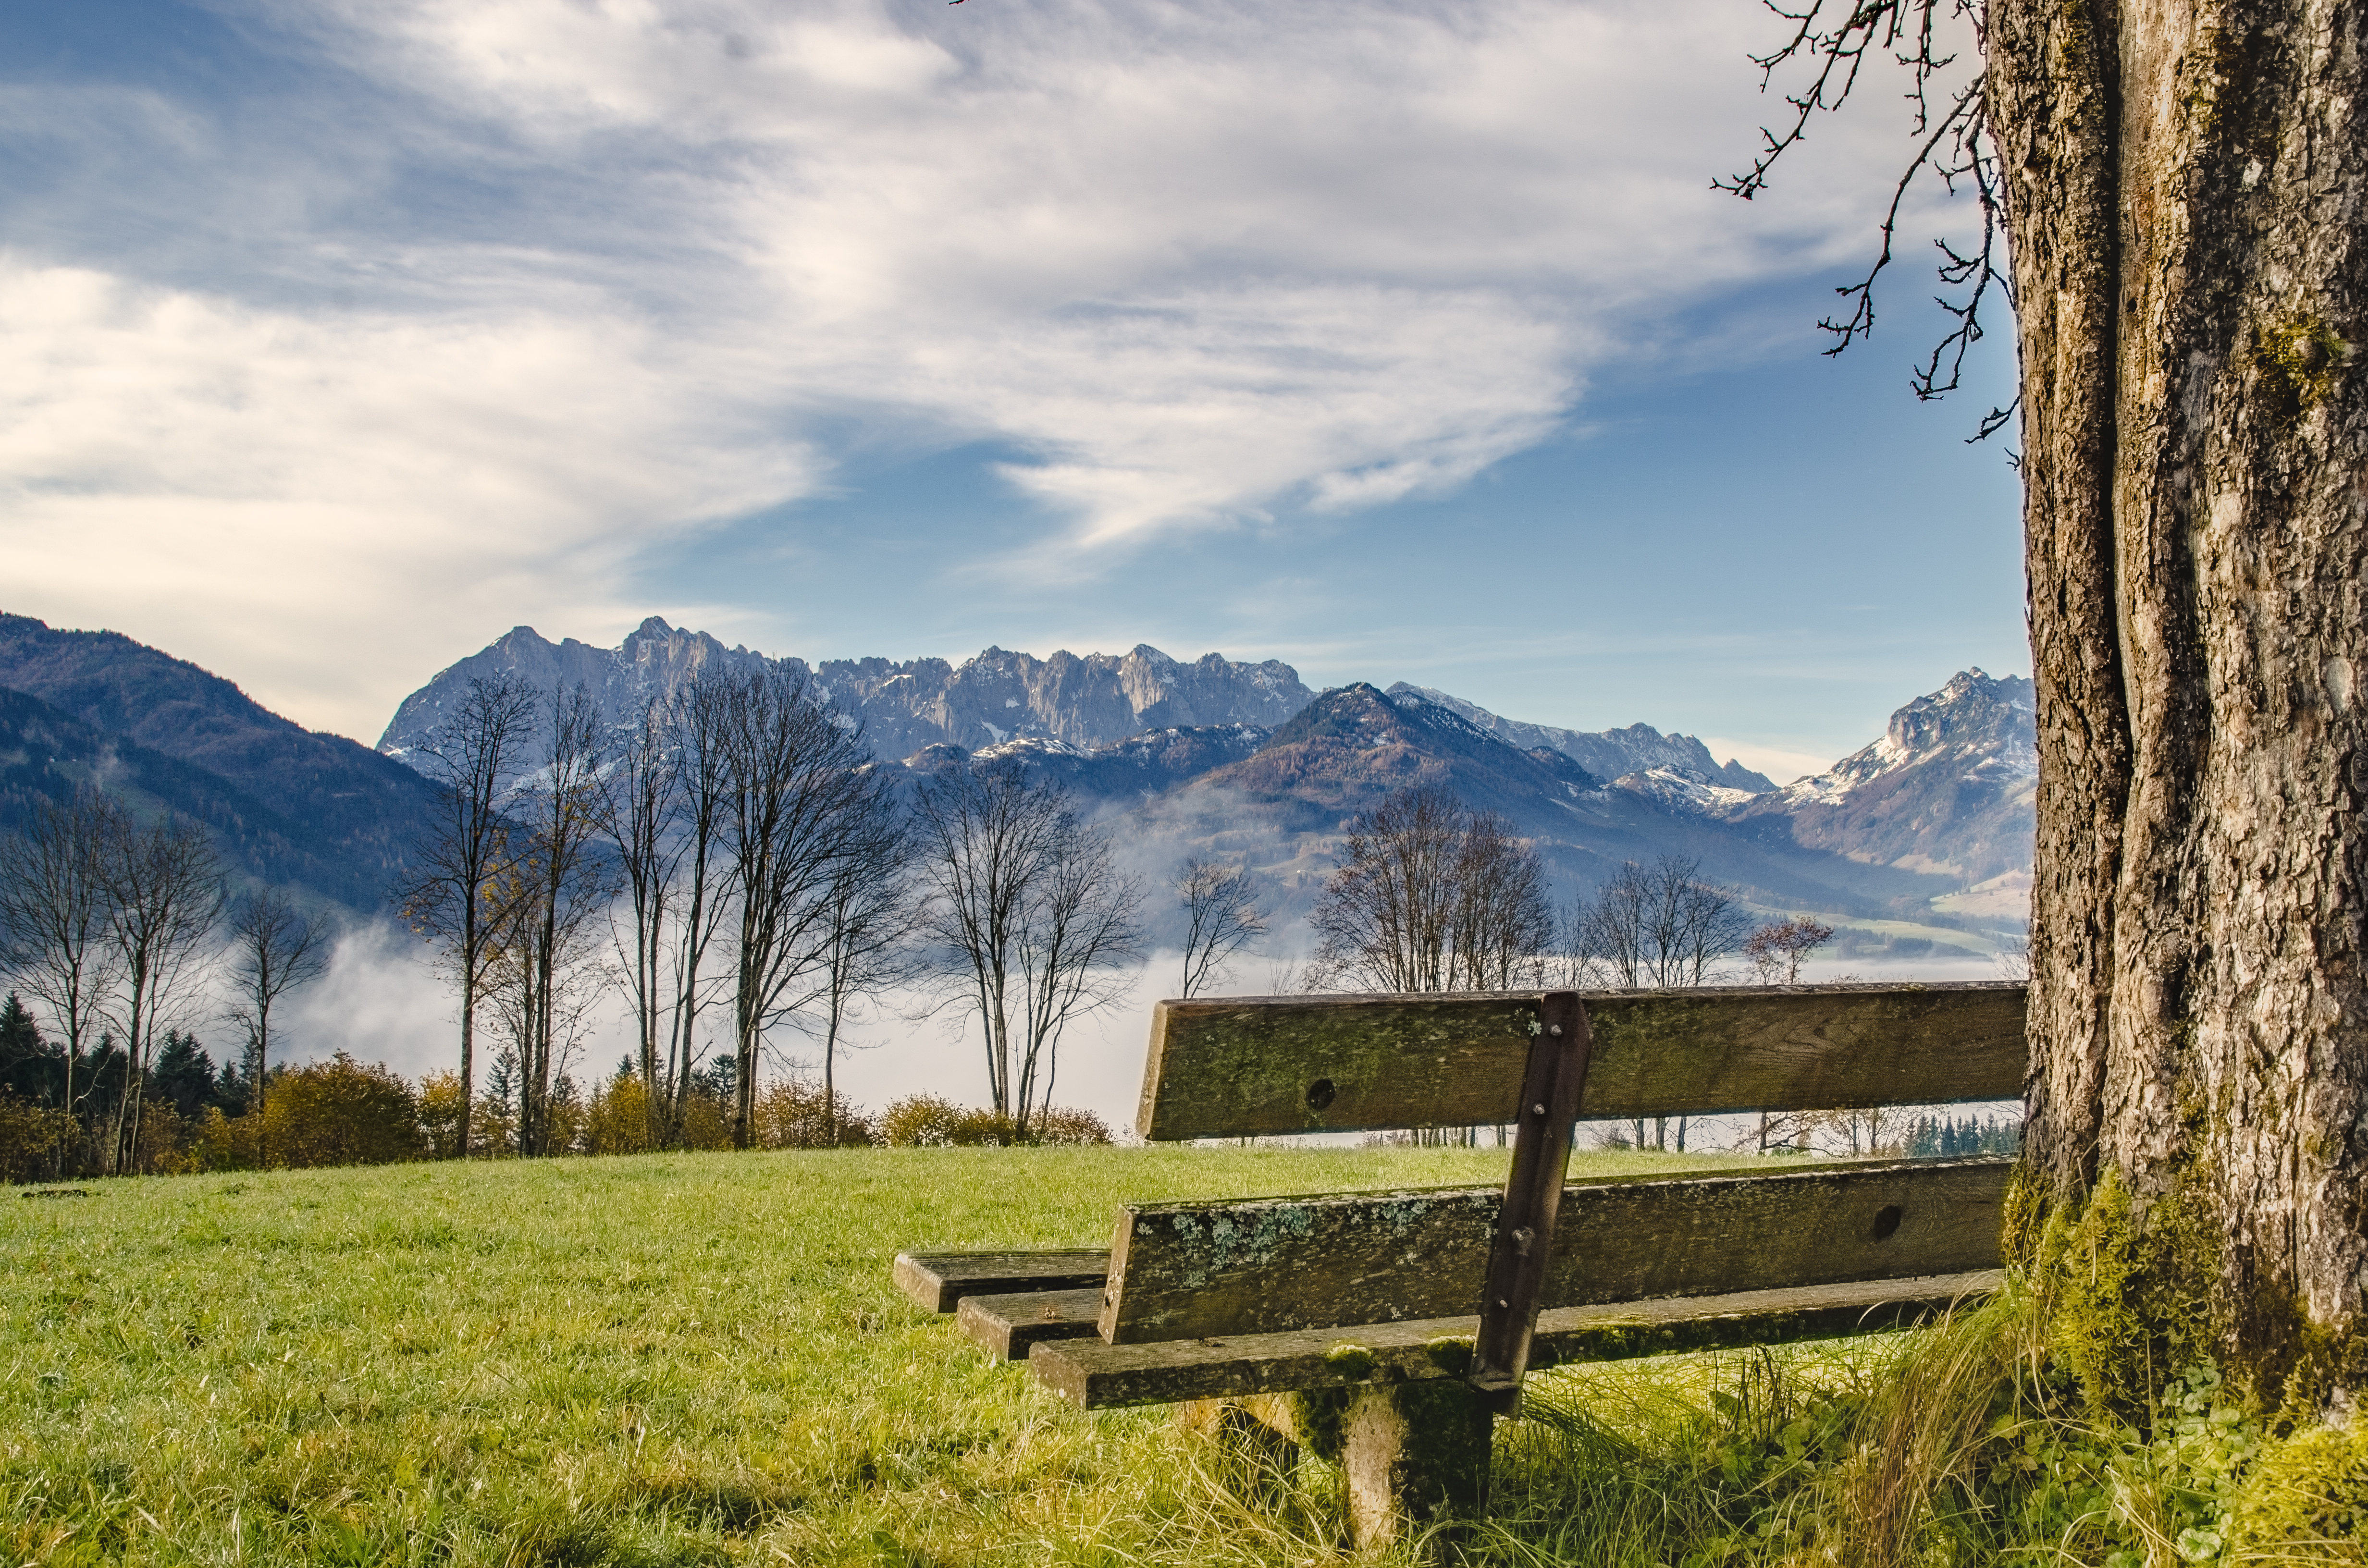
wilder, kaiser, tirol, mountainous landforms, natural landscape, mountain, sky, nature, mountain range, alps, tree, wilderness, cloud, bench, grass, hill, highland, fell, spring, landscape, lake, meadow, valley, rural area, grassland, winter, national park, snow, plant, hill station, sunlight, ridge, autumn, furniture, table, mount scenery, pasture, forest, plain, house, road, massif, tourism